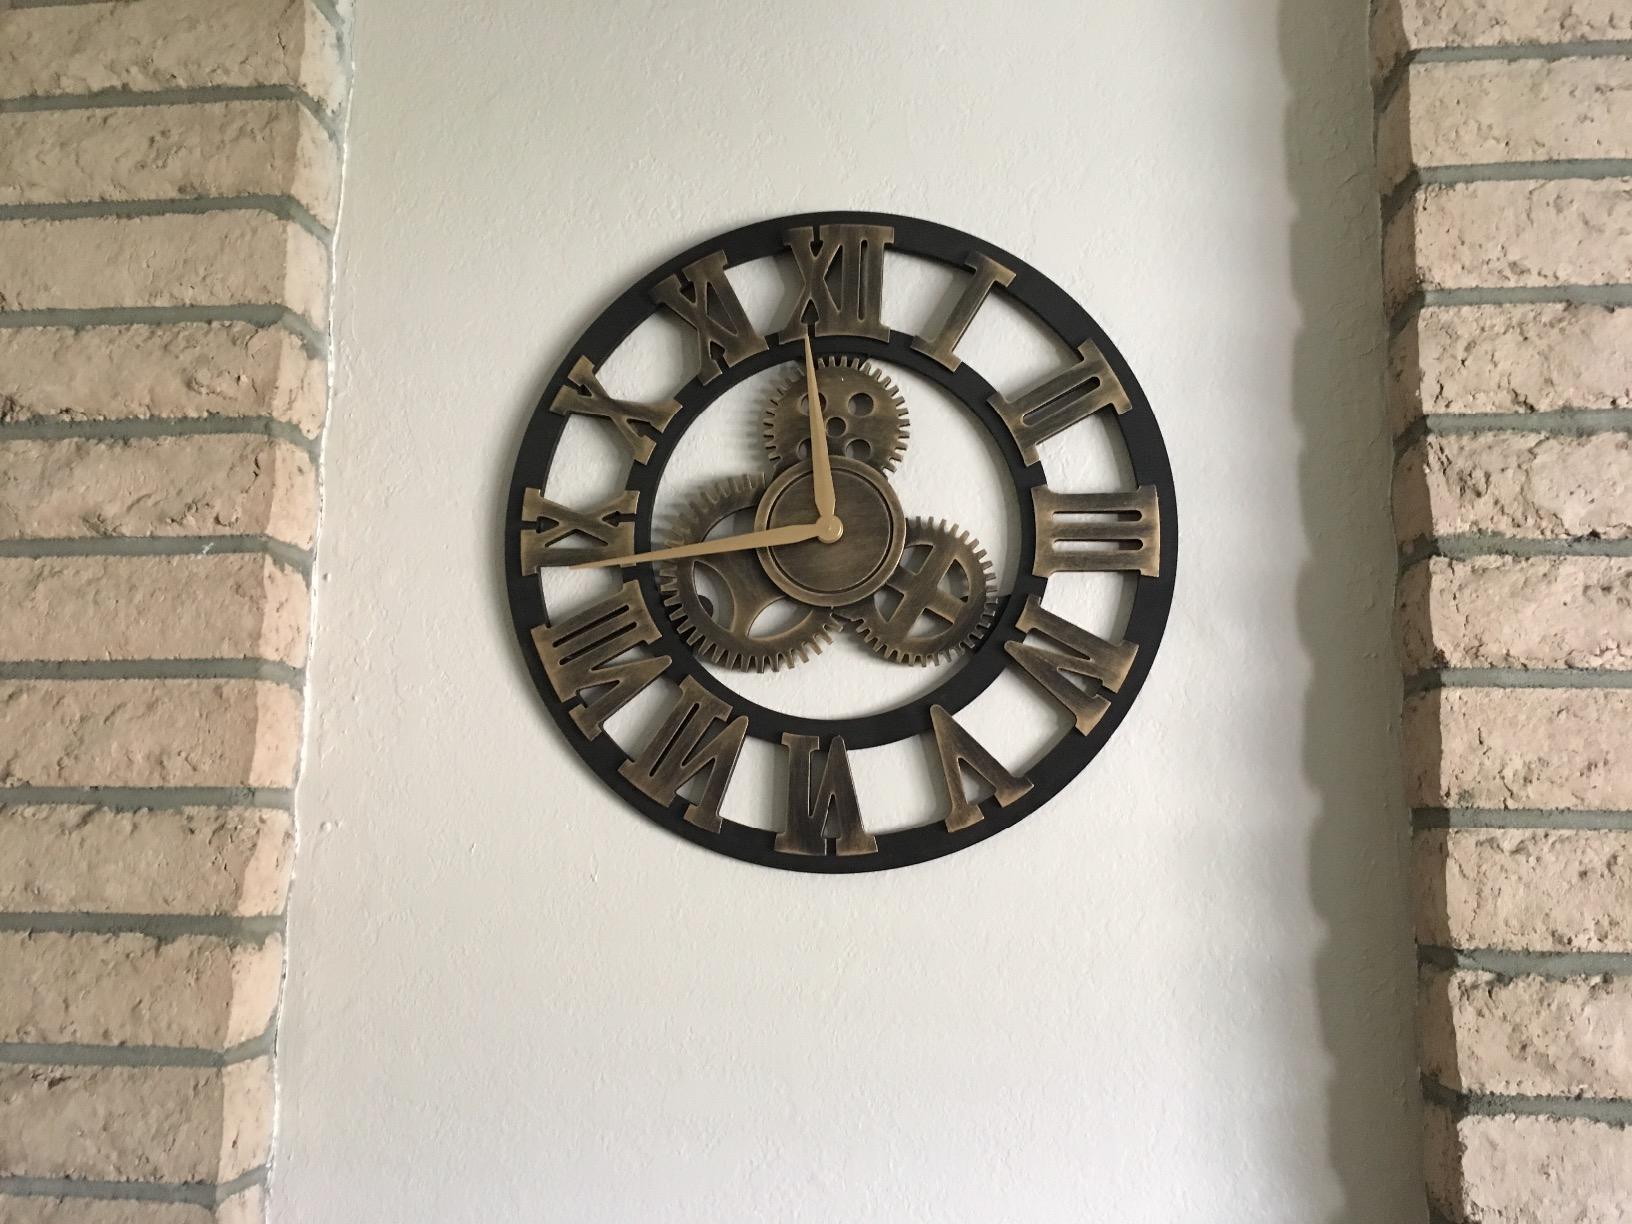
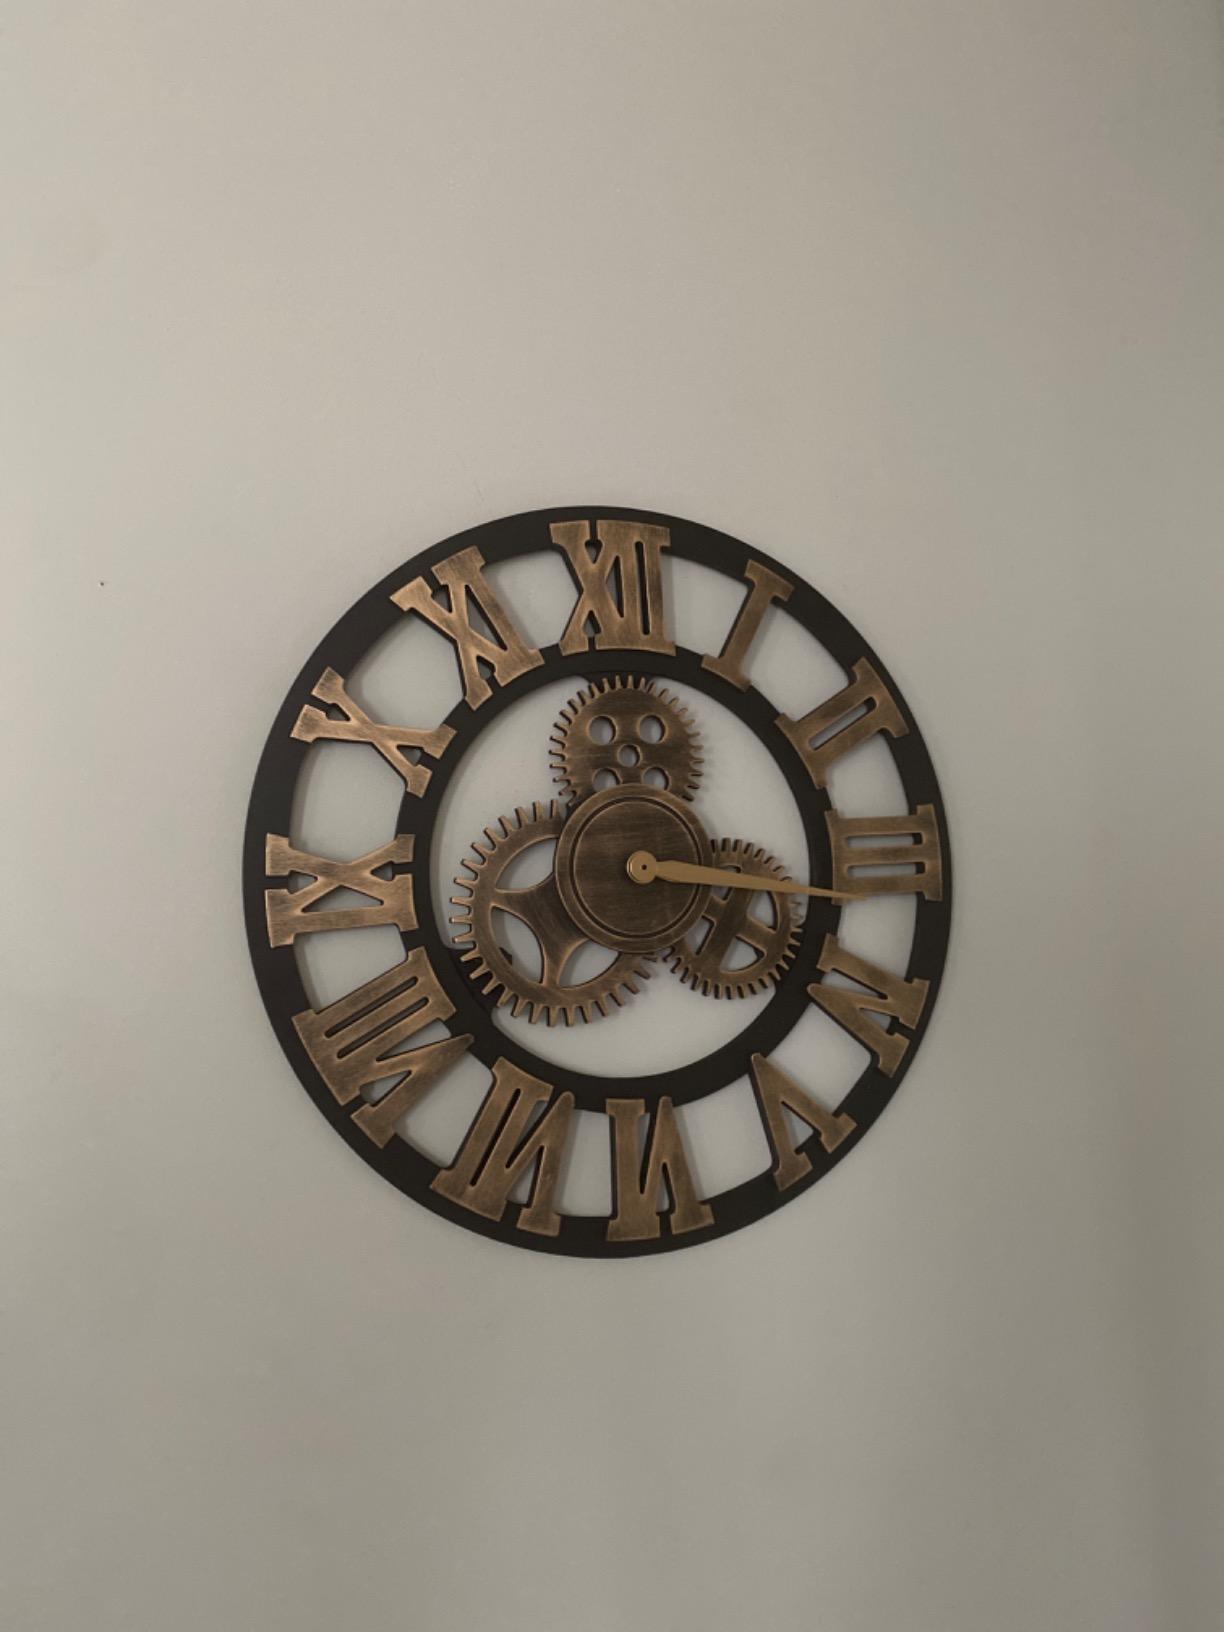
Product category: clock
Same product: yes